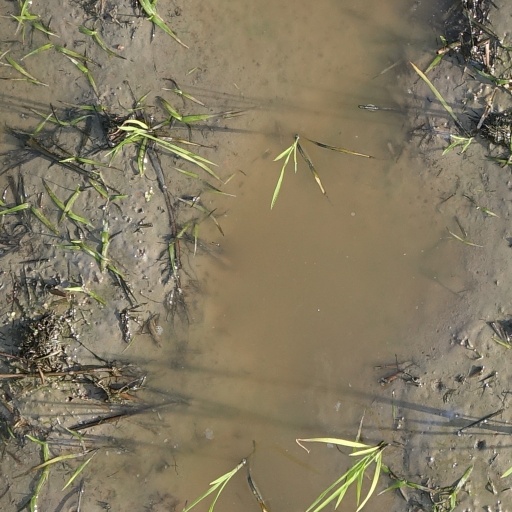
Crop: rice